Bell Media Radio

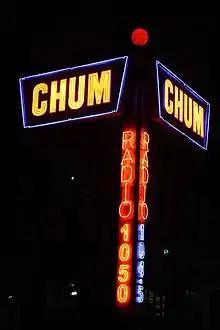
The CHUM neon sign in 2010, relocated to 250 Richmond Street West

Its head office is currently located at 250 Richmond Street West in Toronto, where the studios of its Toronto flagship stations CHUM-FM, CKFM-FM, CFRB and CHUM-AM are located. CHUM-AM and CHUM-FM moved from their historic location, 1331 Yonge Street, after the property was sold to Aspen Ridge Homes for $21.5 million. Former Standard Radio stations CFRB and CKFM were previously located at the intersection of Yonge Street and St. Clair Avenue West until 2013.